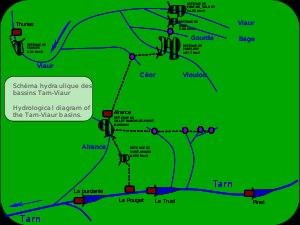
Le Truel est une commune française située dans le département de l'Aveyron, en région Occitanie.
Le barrage de Pont-de-Salars est un barrage français du Massif central, situé sur le Viaur dans le département de l'Aveyron, en région Occitanie.
Le barrage de Villefranche-de-Panat, est un barrage français du Massif central, situé sur le cours de l'Alrance dans le département de l'Aveyron, en région Occitanie.
Le barrage du Bage, ou barrage de Bage, est un barrage français du Massif central, situé sur le Bage dans le département de l'Aveyron, en région Occitanie.
Le lac de Pareloup ou retenue de Pareloup se trouve dans l'Aveyron, entre Rodez et Millau sur le plateau du Lévézou à 805 m d'altitude.
Le barrage de la Jourdanie est un barrage français du Massif central, situé sur le Tarn dans le département de l'Aveyron, en région Occitanie.
Le barrage du Truel, ou barrage du Pouget, est un barrage français du Massif central, situé sur le Tarn dans le département de l'Aveyron, en région Occitanie.
Le barrage de Pinet, ou du Pinet, est un barrage français du Massif central, situé sur le Tarn dans le département de l'Aveyron, en région Occitanie.
Le lac de Villefranche-de-Panat, est un lac de barrage français du département de l'Aveyron, créé par le barrage de Villefranche-de-Panat.
Le lac de Bage, ou lac de Bages, est un lac de barrage français du département de l'Aveyron, créé par le barrage du Bage.